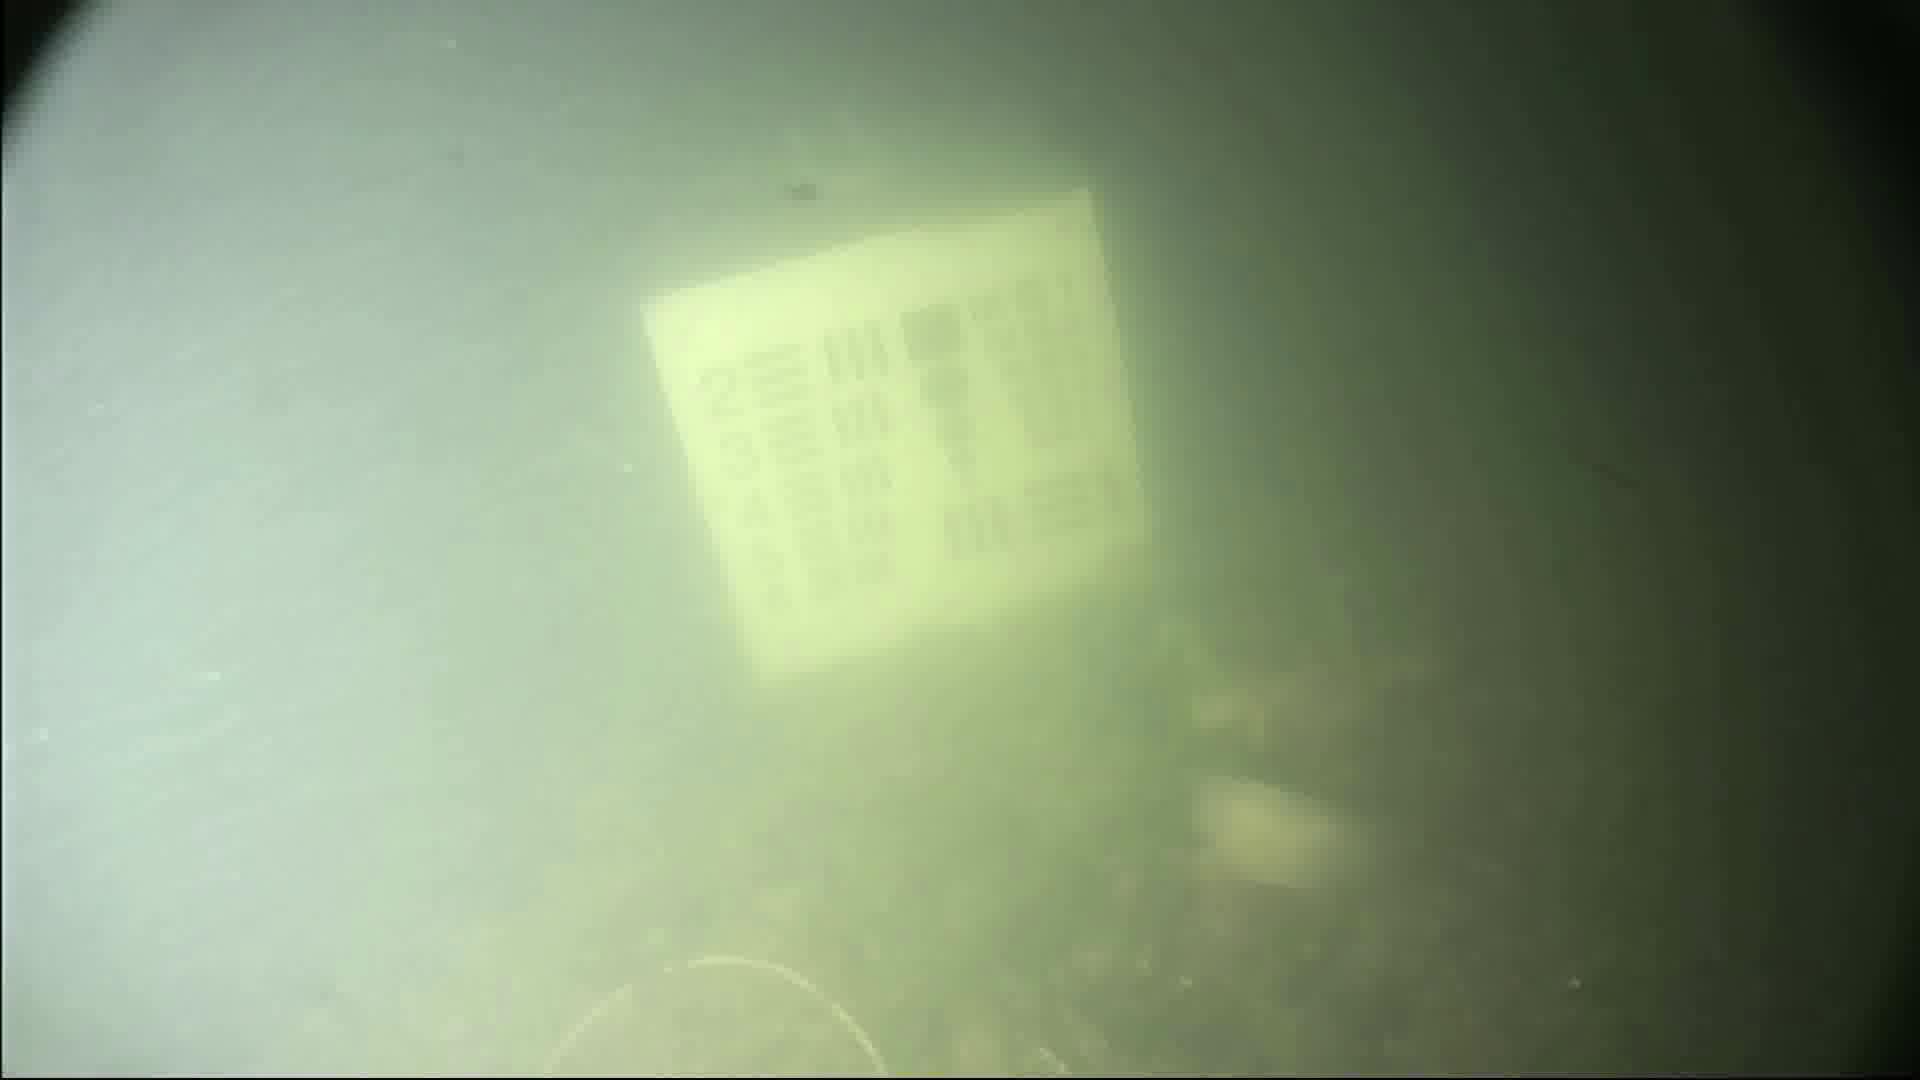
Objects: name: fish